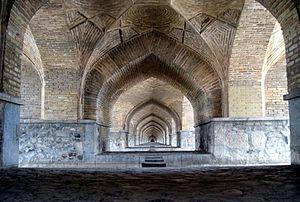
Cette liste recense les constructions historiques de la province d'Ispahan.